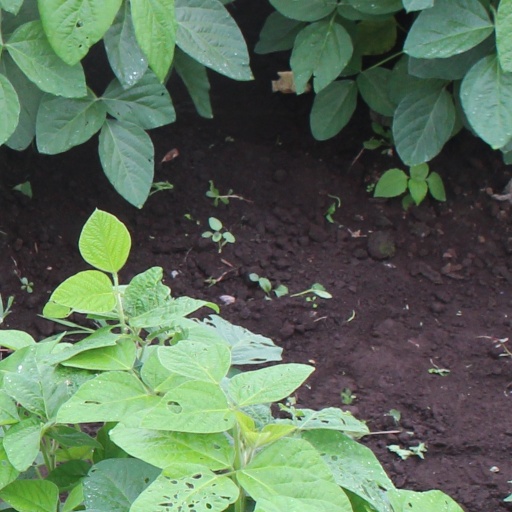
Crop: soybean